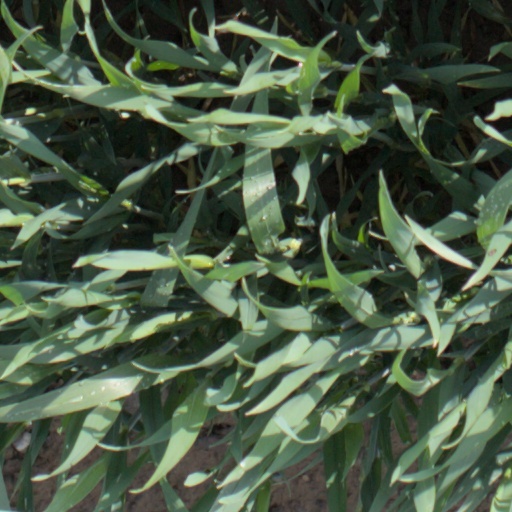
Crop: wheat